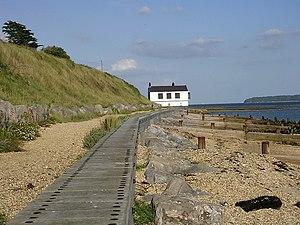
Lepe est un village sur le Solent, dans le district de New Forest, comté du Hampshire, en Angleterre.